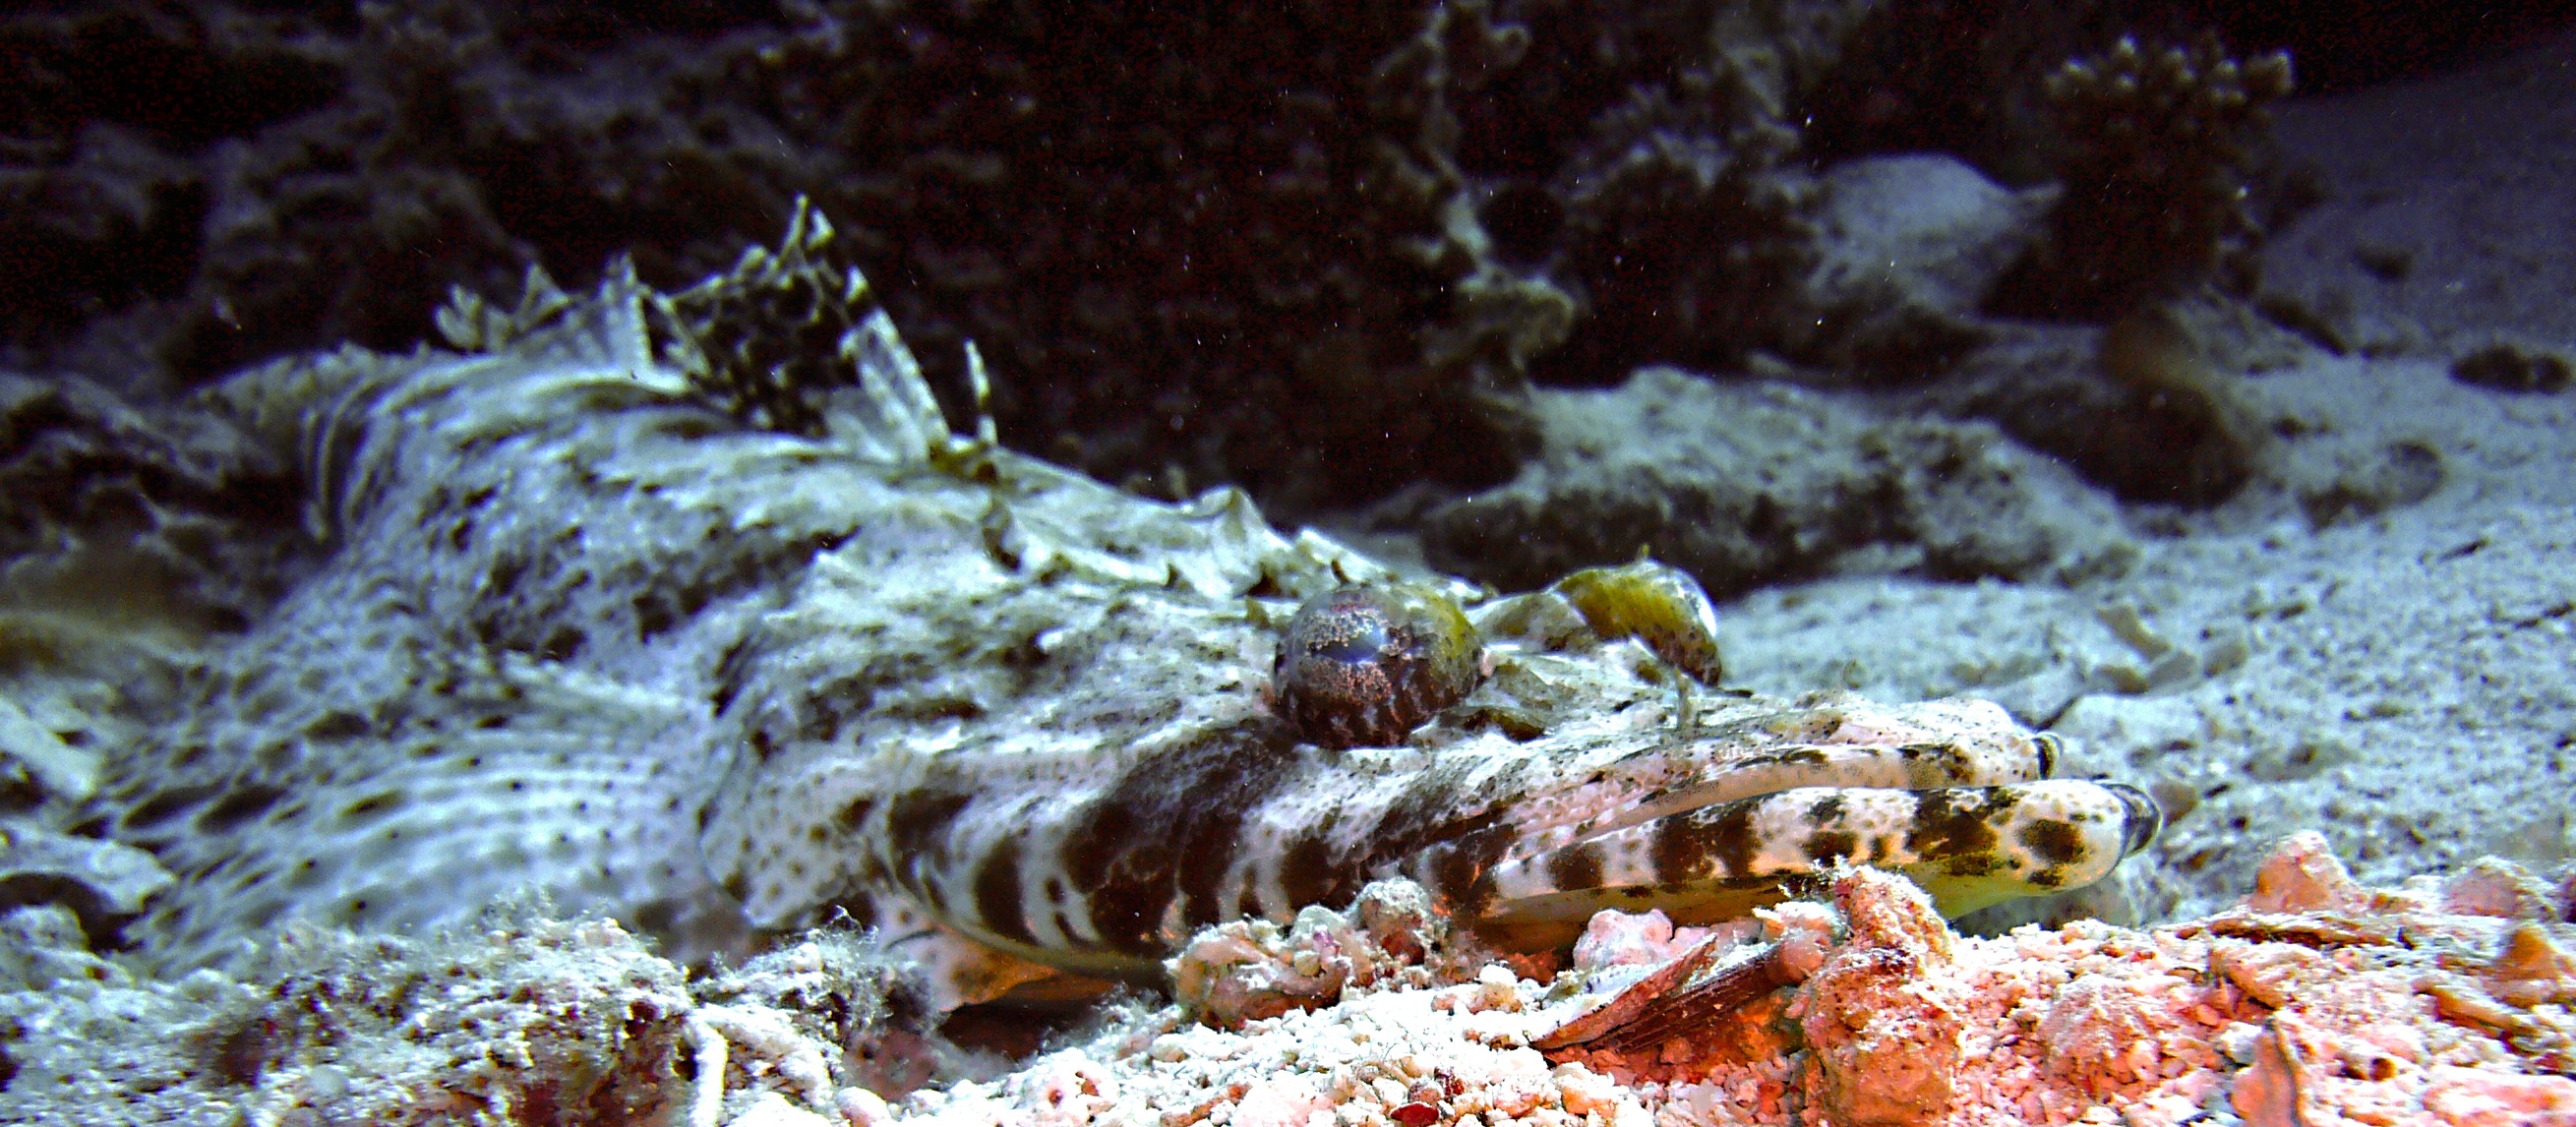
sea, water, diving, underwater, biology, fish, coral, coral reef, invertebrate, reef, camouflage, underwater world, crocodile fish, marine biology